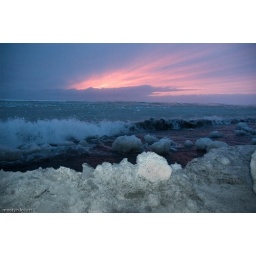
Sunset over the black sand on a frozen beach near Reckjavik